Digne-les-Bains

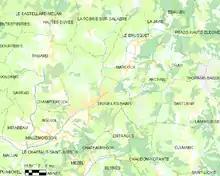
Digne-les-Bains and neighboring municipalities

Located on the edge of the Digne Prealps and on both sides of the river Bléone, which flows southwest through the middle of the commune and crosses the town; it forms part of the commune's northeastern and southwestern borders.